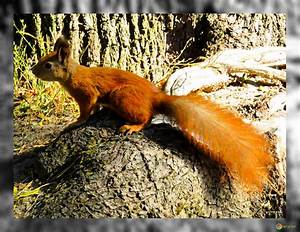
Label: squirrel